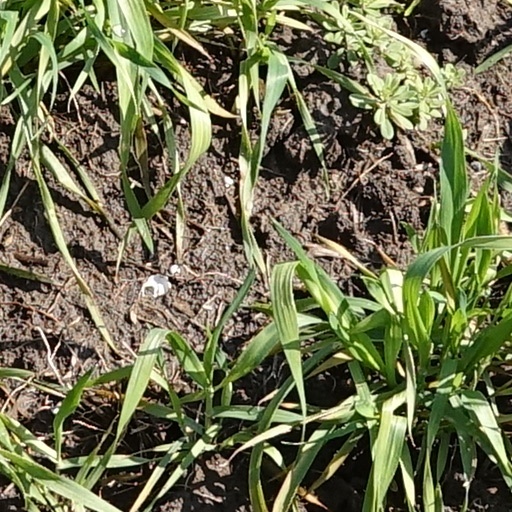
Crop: wheat